Len De Caux

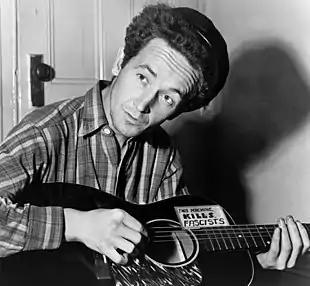
Woody Guthrie

For entertainment on CIO episodes, De Caux asked Woody Guthrie to contribute to the show. "Personally, I would like to see a phonograph record made of your "Girl in the Red, White, and Blue." However, the title appears in at least one collection of Guthrie records. Guthrie consented and performed solo two or three times on this among several other WWII radio shows, including "Answering You", "Labor for Victory", "Jazz in America", and "We the People". The Almanac Singers (of which Guthrie and Lampell were co-founders) did appear (as they did on the U.S. Navy's (or U.S. Treasury's) "The Treasury Hour" and CBS Radio's "We the People", later a television show). (Also, Marc Blitzstein's papers show that he made unclear contributions to four CIO episodes (dated June 20, June 27, August 1, August 15, 1948) of "Labor for Victory.")